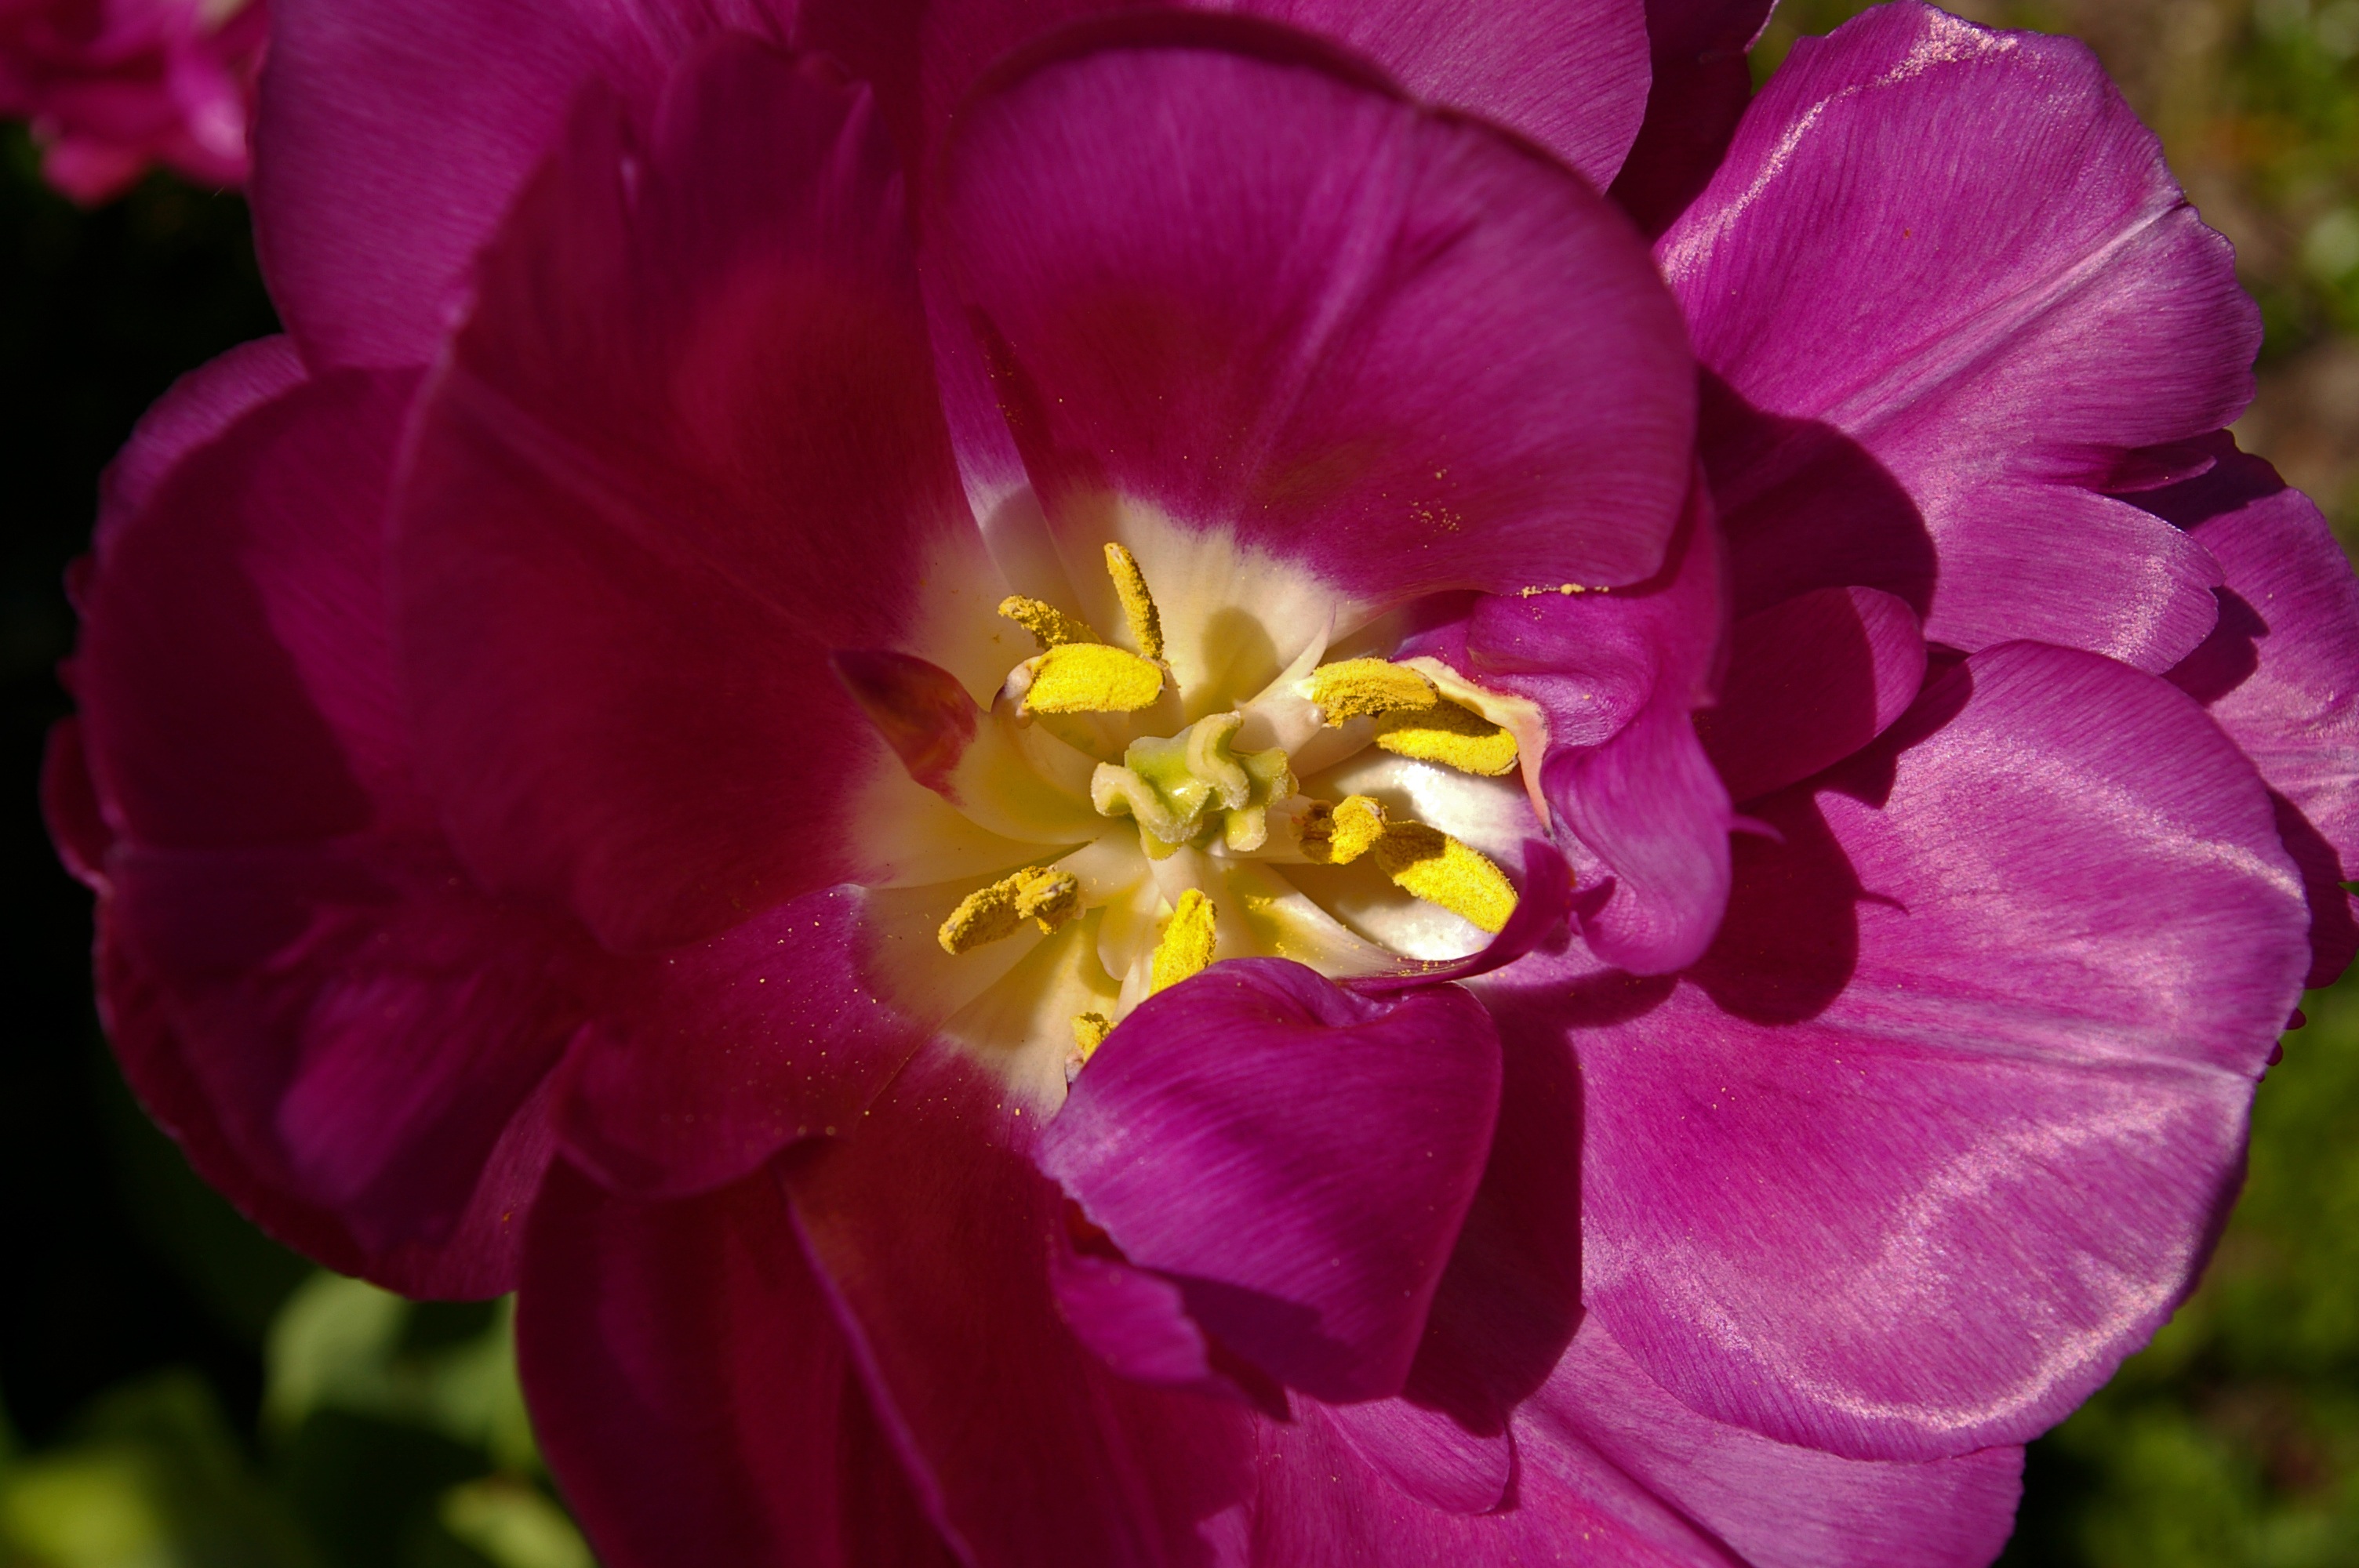
nature, blossom, open, plant, photography, flower, purple, petal, bloom, spring, color, botany, colorful, garden, pink, flora, flowers, flower bed, farbenpracht, petals, decorative, bright, beautiful, springtime, pretty, tulips, exotic, flower garden, early bloomer, spring flower, awakening, full bloom, macro photography, blossomed, fr hlingsanfang, harbinger of spring, tulpenbluete, flowering plant, fr hlingsbl her, flower bulb, double flowers, purple tulips, yellow middle, land plant